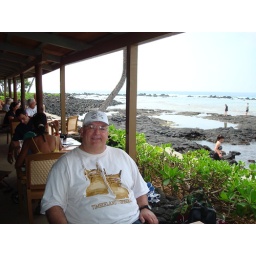
Earl at the resturant by the beach and right next to where the green turtles like to migrate.